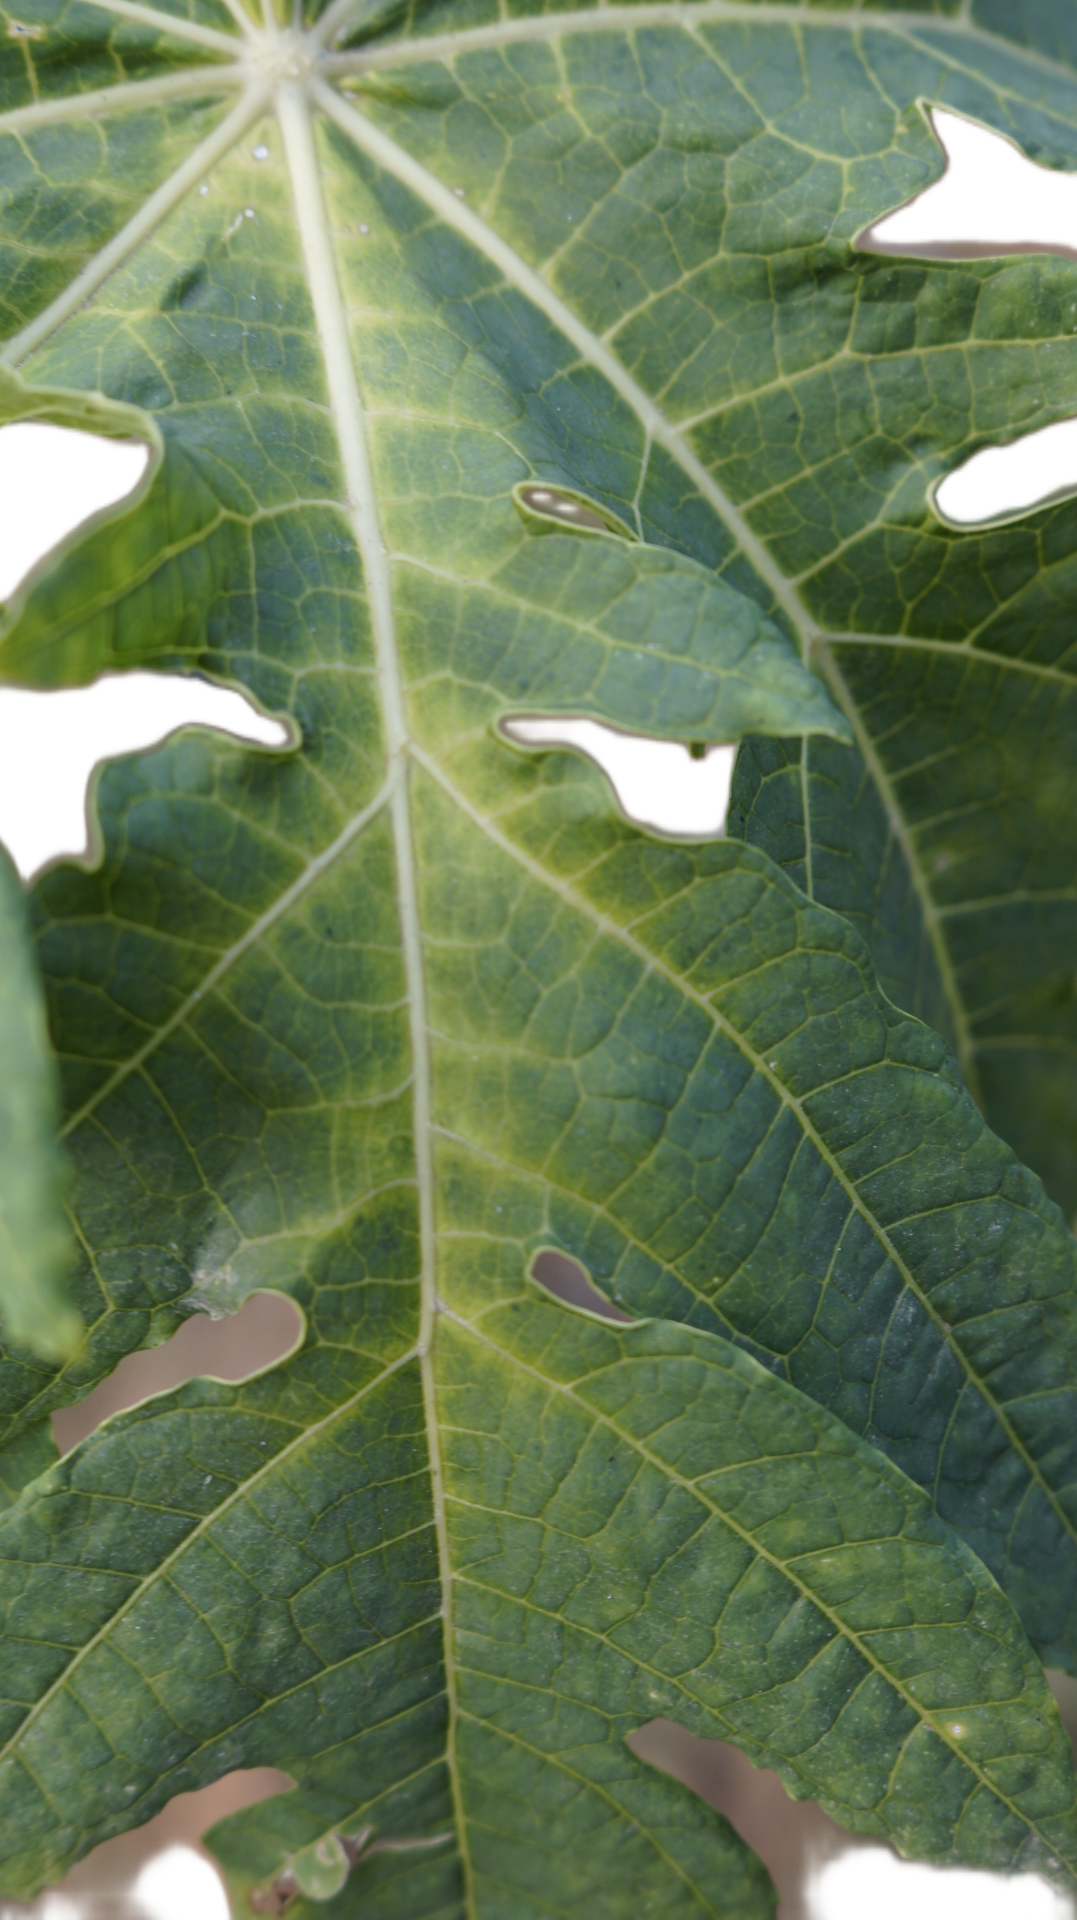
Crop: Papaya
Label: Mosaic_Virus